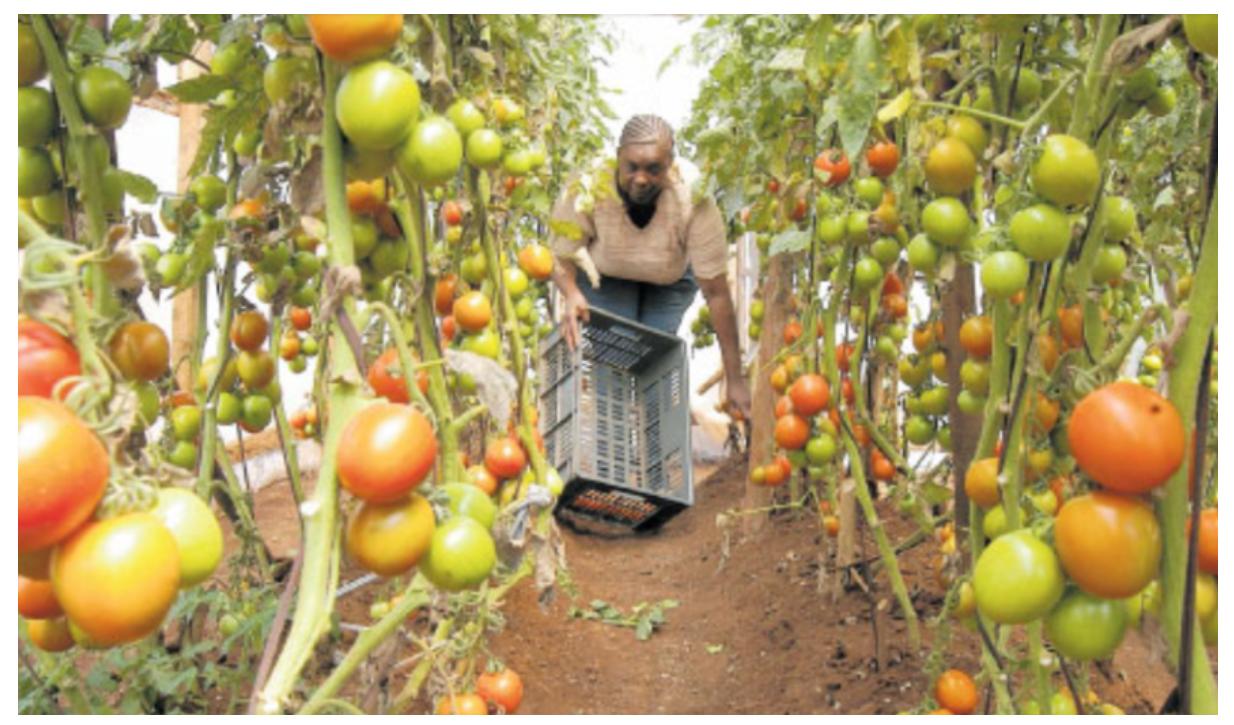
Ni mkulima wa jinsia ya kike, aliyekuwa katika moja ya shamba lililosheheni kwa wingi zao la biashara lilijulikanalo kama nyanya, ikiwa mkulima huyo wa kike yupo na kifaa maalumu kwa ajili ya kukusanya nyanya ambazo zipo tayari kwa ajili ya mavuno, ili kuzipeleka sokoni kupata wanunuzi.